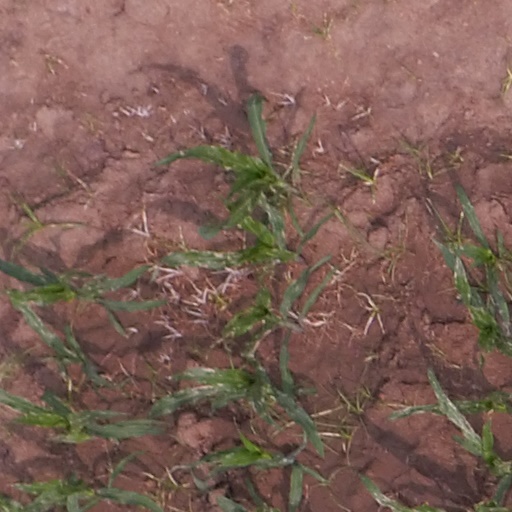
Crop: maize; corn